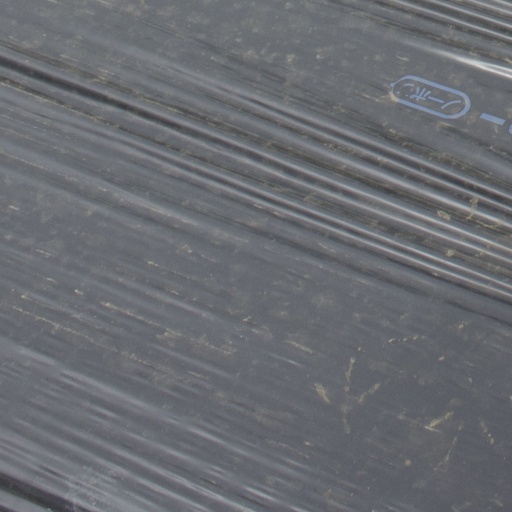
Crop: Jerusalem artichoke